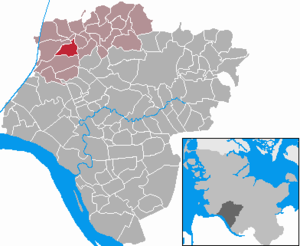
Wacken (by)
Kort
Wacken er en by og en kommune i det nordlige Tyskland, beliggende i Amt Schenefeld i den nordvestlige del af Kreis Steinburg. Kreis Steinburg ligger i den sydvestlige del af delstaten Slesvig-Holsten.